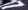
Number: 7